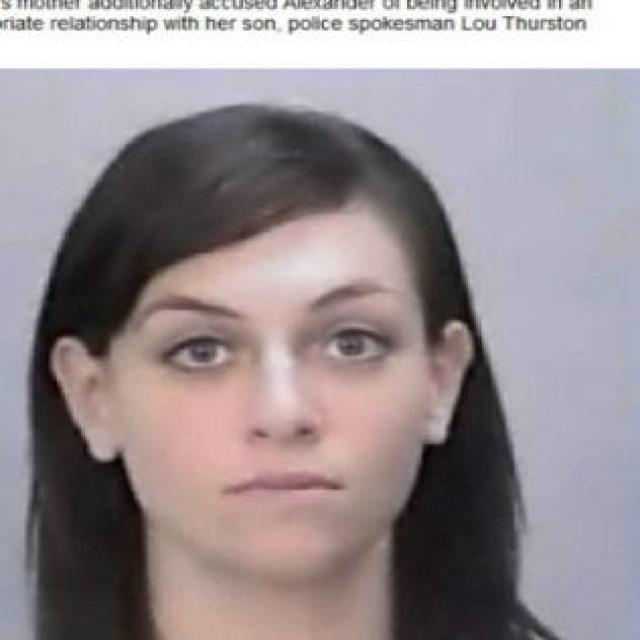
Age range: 21-44